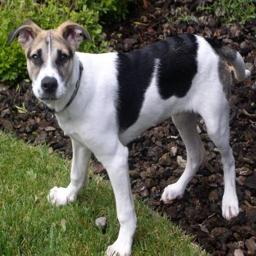
Animal: dogs